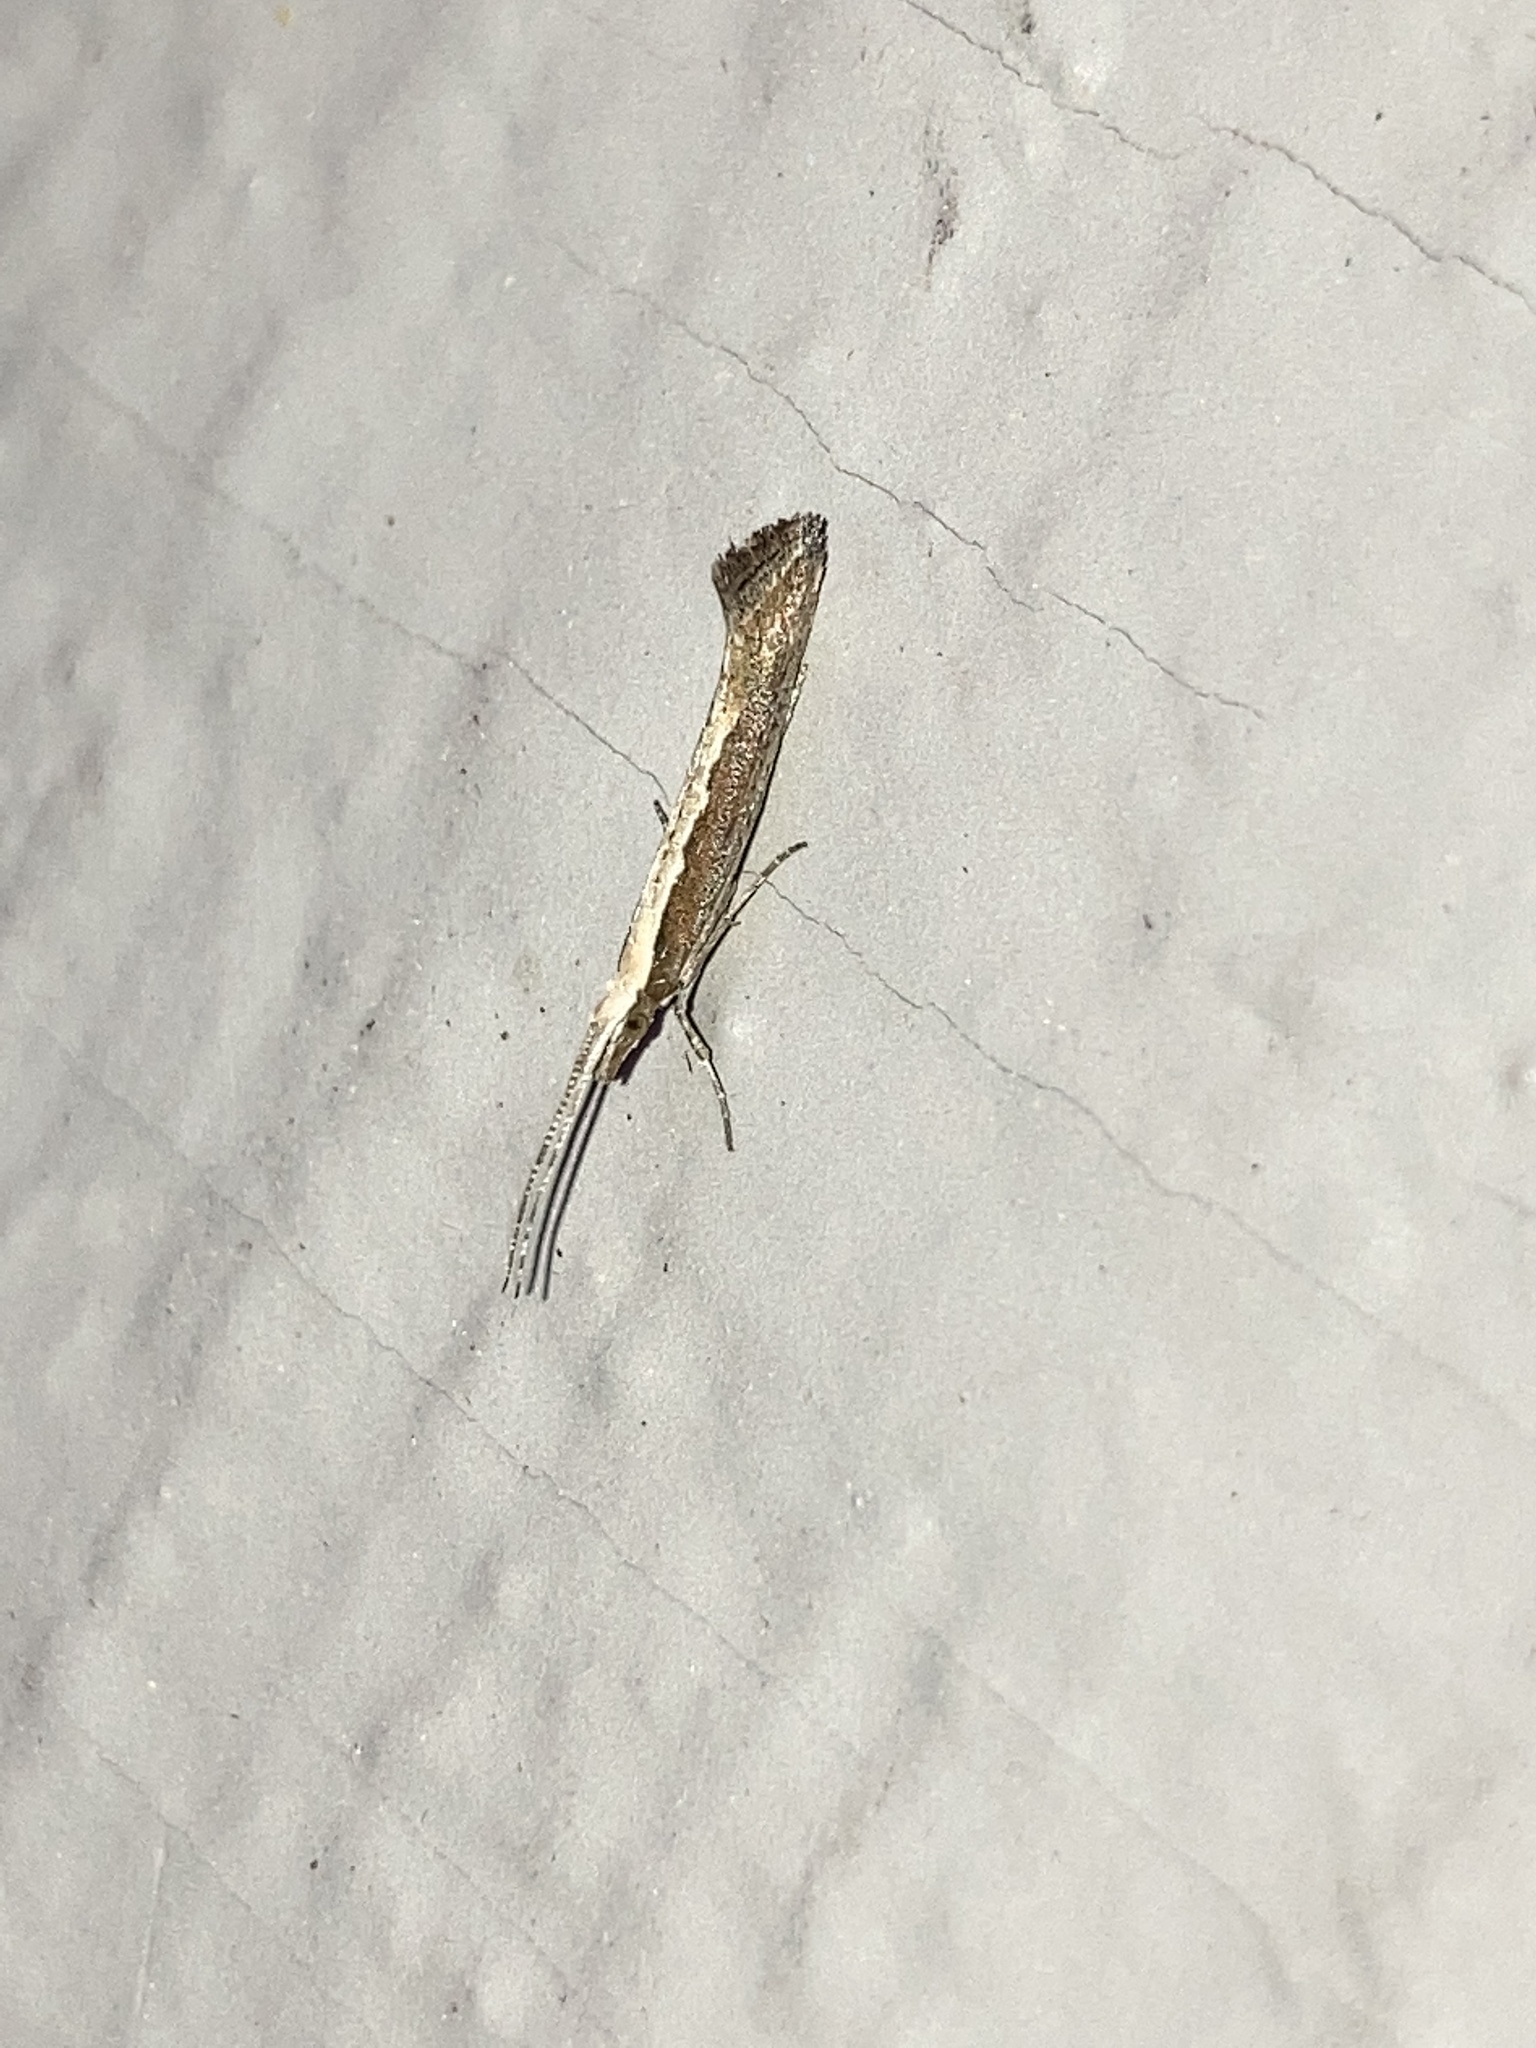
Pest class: diamondback_moth